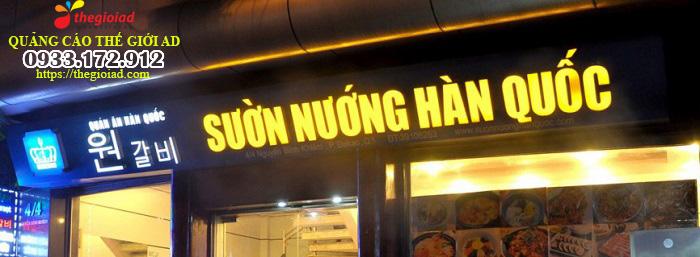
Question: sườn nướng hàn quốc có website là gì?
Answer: www. suonnuonghanquoc. com